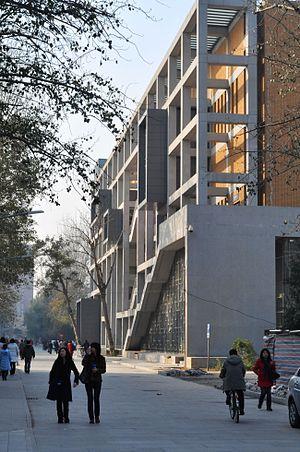
L'université des langues étrangères de Pékin, ou plus populairement Běiwài, est une université datant de 1941 située à Pékin dans le district de Haidian. Ses cursus traitent de l'apprentissage des langues étrangères et de l'étude des relations internationales. Des classes de langues chinoises sont aussi proposées aux étudiants étrangers. Elle est divisée en deux campus : le campus Ouest et le campus Est.